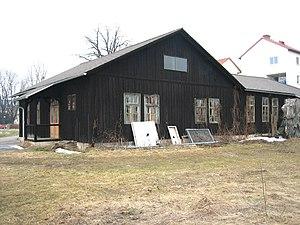
Wagna est une commune autrichienne du district de Leibnitz en Styrie, située à la confluence des rivières Sulm et Mur près de Leibnitz. Ses origines remontent à sa fondation par l'empereur romain Vespasien en 70, sous le nom de la colonie de Flavia Solva, mais le site est peut-être occupé dès la période celtique du Hallstatt.